Stones and roses

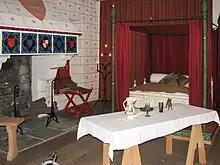
Reconstitution of Edward I of England apartments at the Tower of London with a stones and roses pattern on the wall.

Stones and roses is a pattern emulating masonry with little roses on the bricks. The pattern is believed to have been the most typical of all interior decorating designs in the mid 13th century.